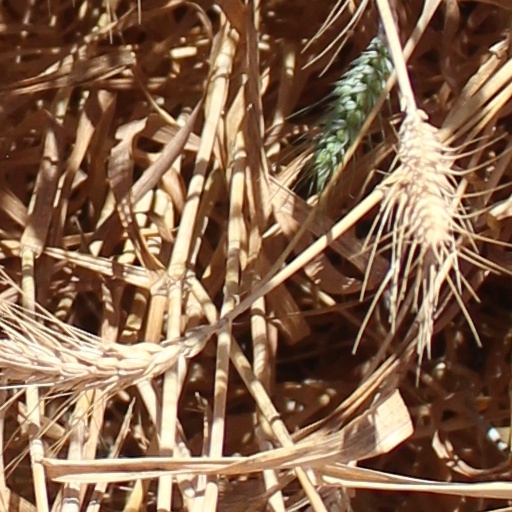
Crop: wheat